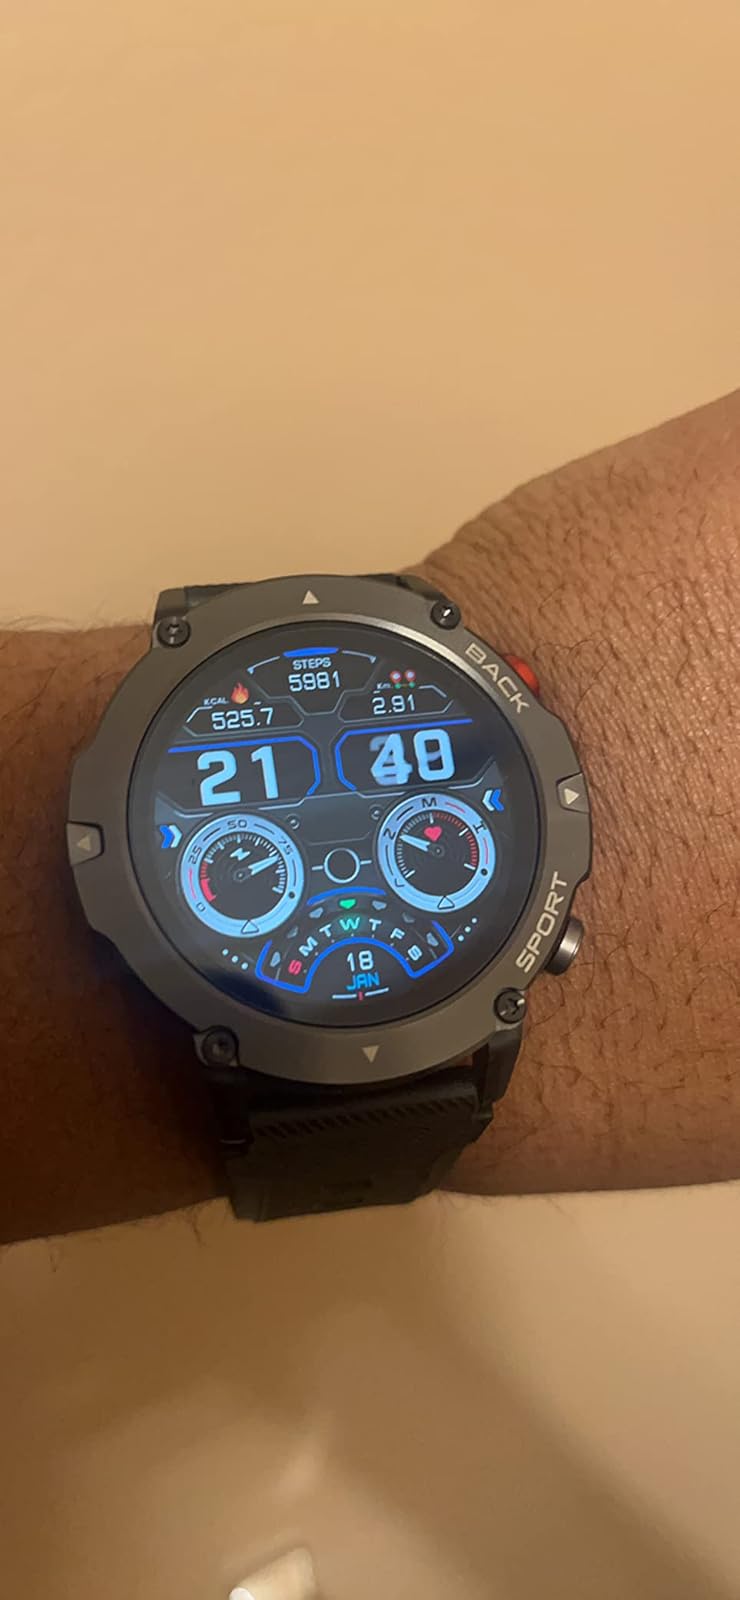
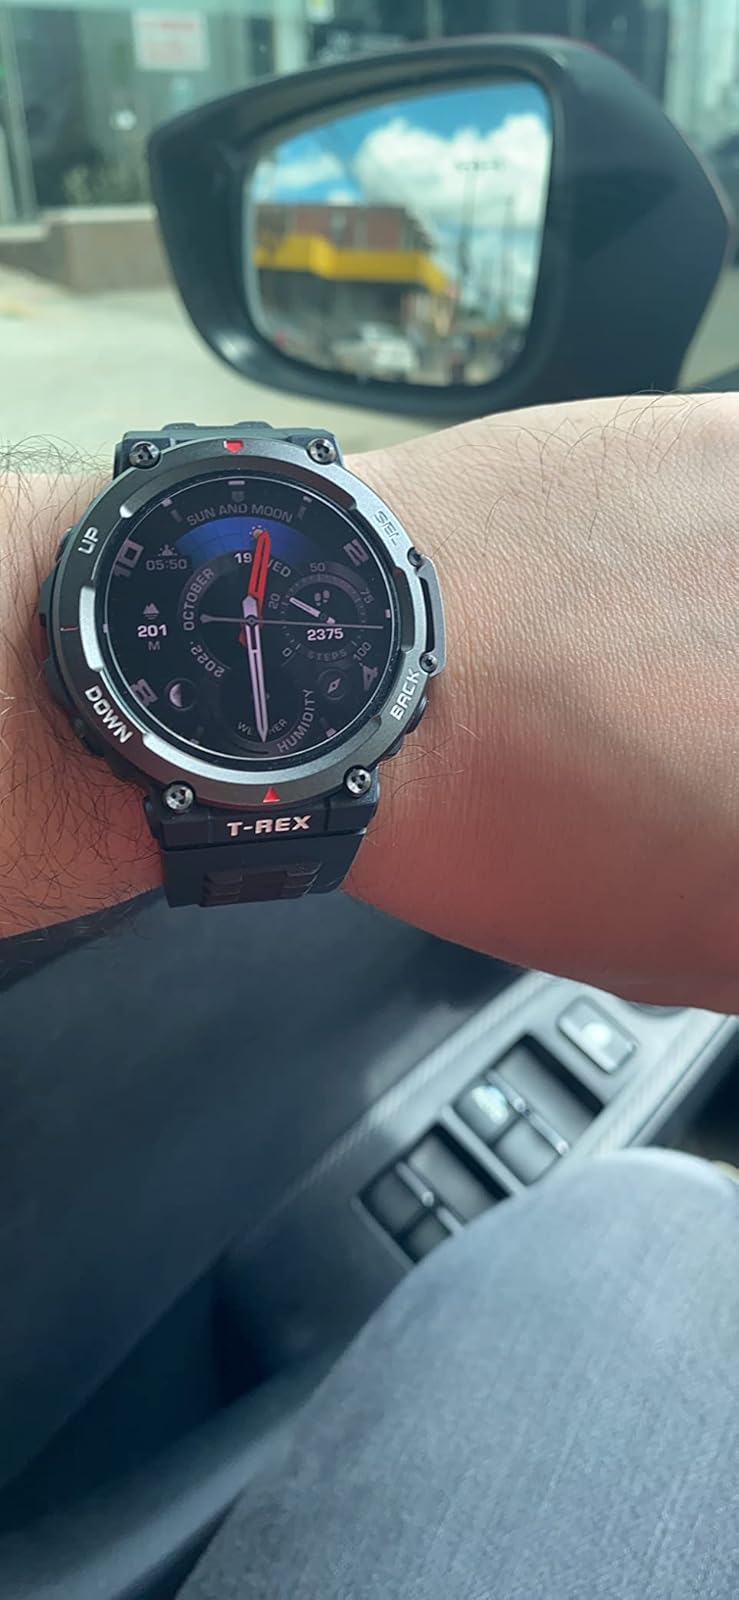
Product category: smartwatch
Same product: no